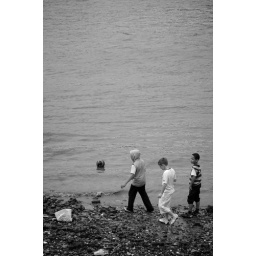
Some kids kick their ball in the river